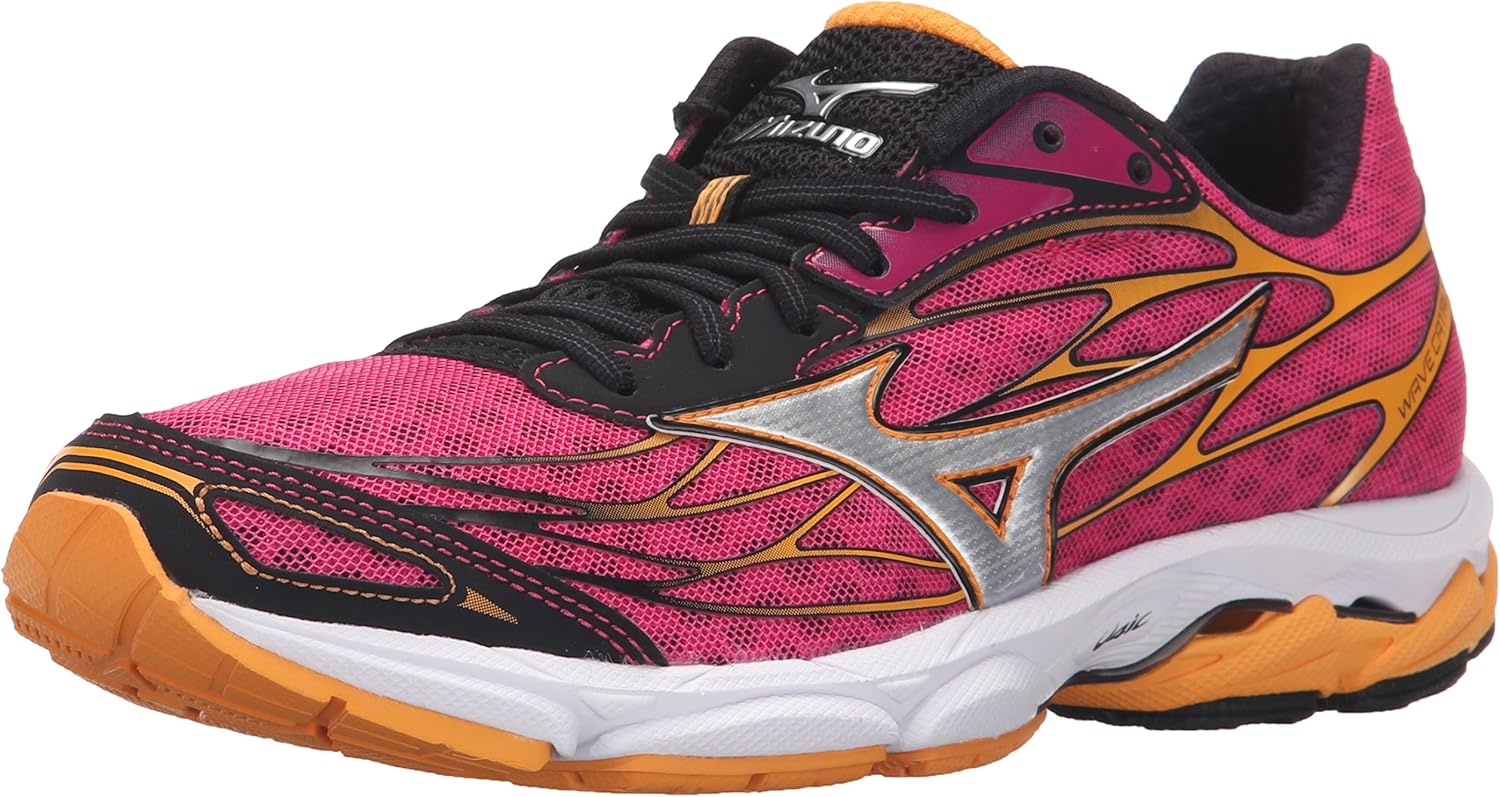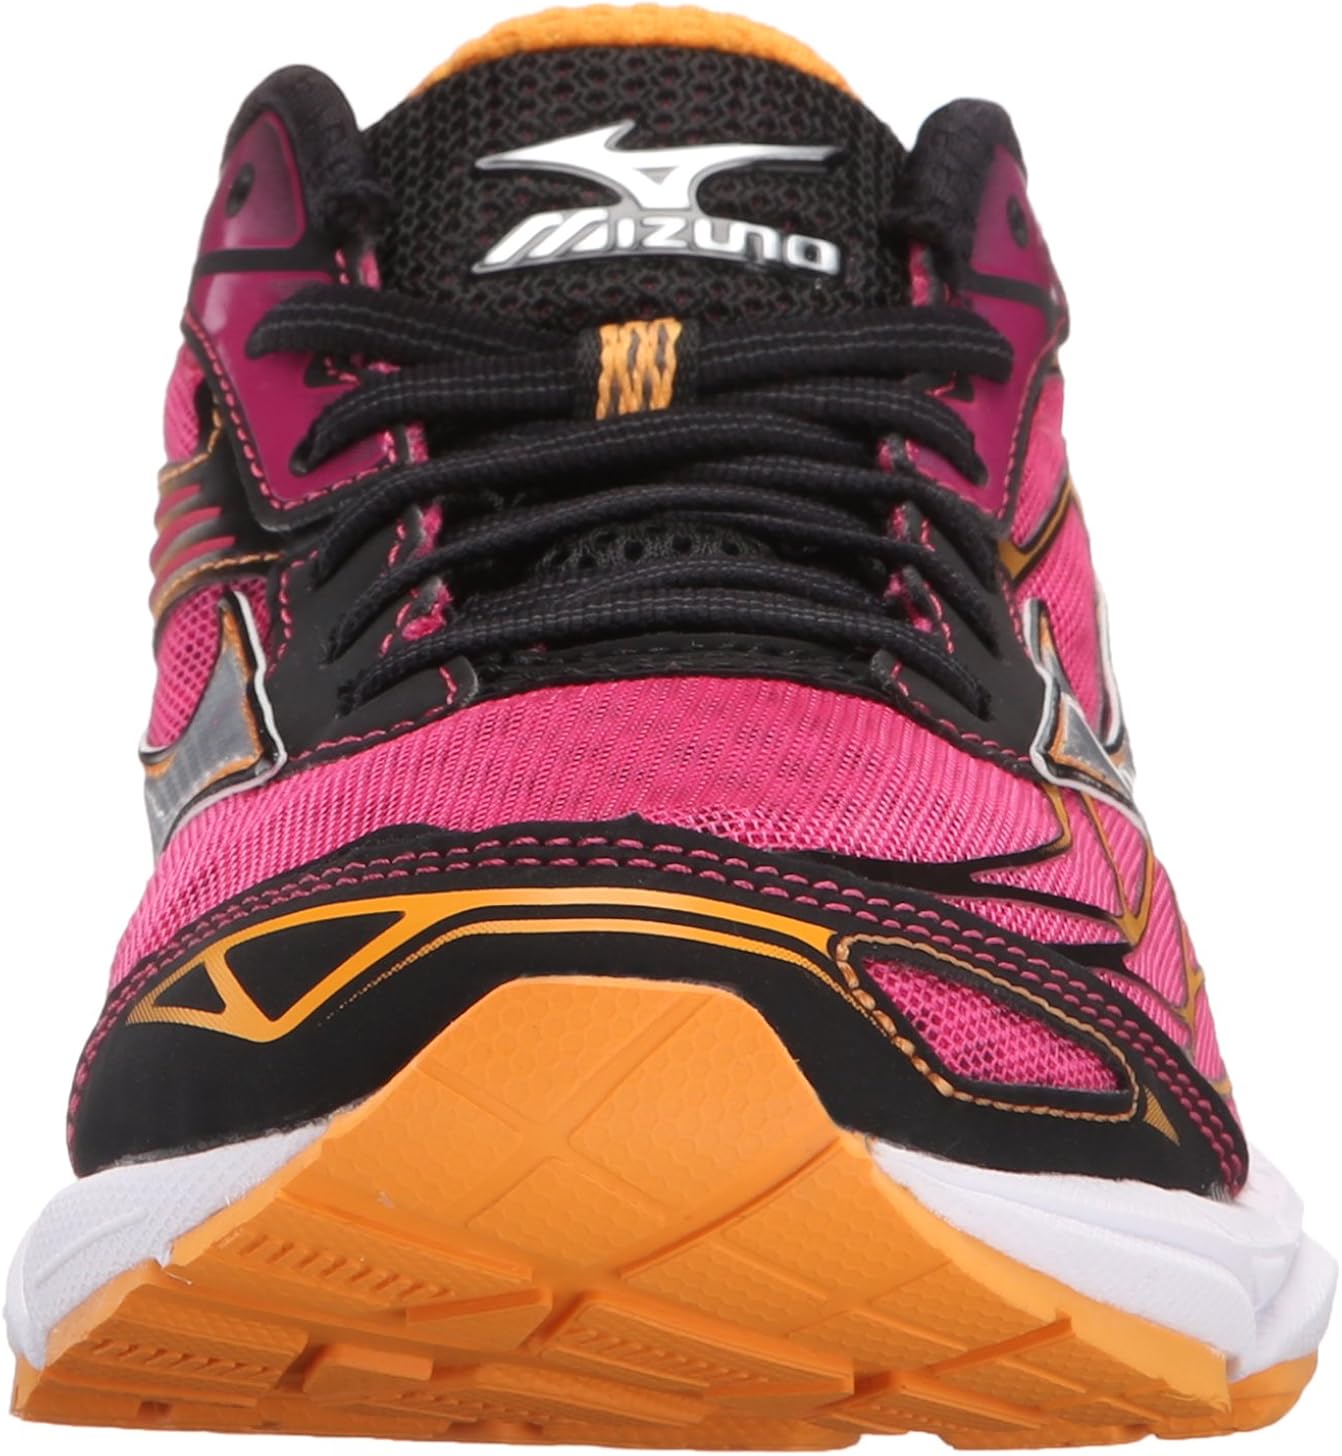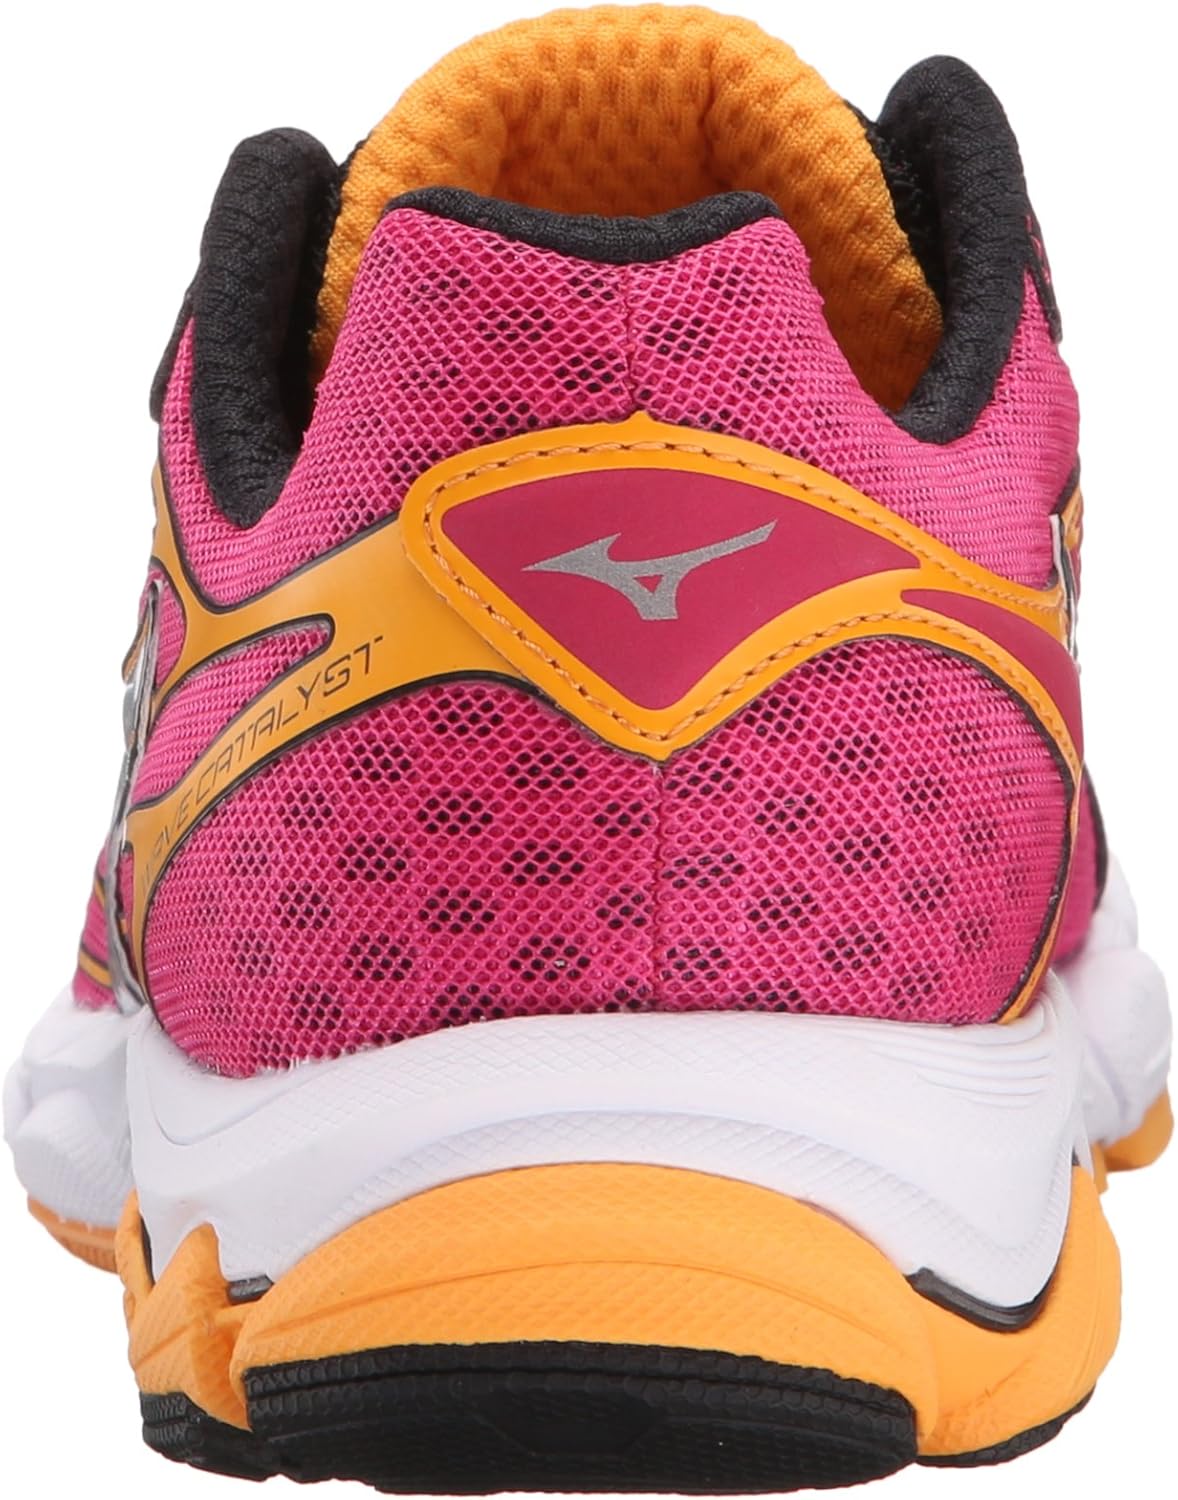
Mizuno Women's Wave Catalyst Running Shoe
Category: AMAZON FASHION
Everyday fast performance support shoe for the runner who needs guidance but looks for a light, responsive ride. Since our founding in 1906, we at Mizuno have taken special pride and pleasure in being able to participate in the exciting world of sports and in making the entire globe the stage for our activities. Each and every one of us is guided by the ideal of true sportsmanship. That was true nearly 100 years ago and is still true today. It is evident in our corporate philosophy which, simply stated, is "Contributing to society through the advancement of sporting goods and the promotion of sports." This philosophy is clearly reflected in our strong support of numerous worldwide sport events and in our dedication to advancing sports through cutting edge technology and research. Our product development strategy is to create products with features that enhance athlete performance and are unique to only Mizuno. These technological advancements make our sporting equipment and apparel go the extra mile and keep you in tip top playing form no matter the sport nor the conditions. Whether it's our Breath Thermo line of clothing which generates heat from the absorption of moisture to keep you warm in cooler temperatures, to our line of Arctic Touch garments that expels heat and moisture generated by the body during exercise to keep your body cool and comfortable, your comfort and performance are at the forefront of our innovation. From the diamond to the track, from the court to the fairway, Mizuno's commitment to Serious Performance shines through. Today, the high quality equipment that only Mizuno can produce are relied upon by athletes throughout the world. We produce superior quality equipment for serious performance, through the artful combination of technology and craftsmanship. Because, at Mizuno, your passion is our obsession.
Features: 100% Synthetic | Imported | Rubber sole | Fan Wave technology | Classic 3D Mizuno Fit | Breathable Upper | 10 mm accomidates heel and mid foot strikers | 8.0 oz 10 mm ramp